Christianization of Moravia

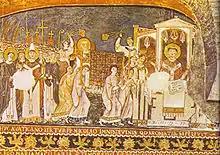
Constantine and Methodius in Rome, 11th century fresco

What modern historians designate as Great Moravia was a Slavic state that existed in Central Europe from around 830 to the early 10th century. The territory of Great Moravia was originally evangelized by missionaries coming from the Frankish Empire or Byzantine enclaves in Italy and Dalmatia since the early 8th century and sporadically earlier. The diocese of Passau was charged with establishing a church structure in Moravia. The first Christian church of the Western and Eastern Slavs known to the written sources was built in 828 by Pribina, the ruler and Prince of the Principality of Nitra, although probably still a pagan himself, in his possession called Nitrava (today Nitra, Slovakia). The first Moravian ruler known by name, Mojmír I, was baptized in 831 by Reginhar, Bishop of Passau. Due to internal struggles between Moravian rulers, Mojmir was deposed by Rastislav in 846; as Mojmir was aligned with Frankish Catholicism, Rastislav asked for support from the Byzantine Empire and aligned himself with Eastern Orthodoxy.